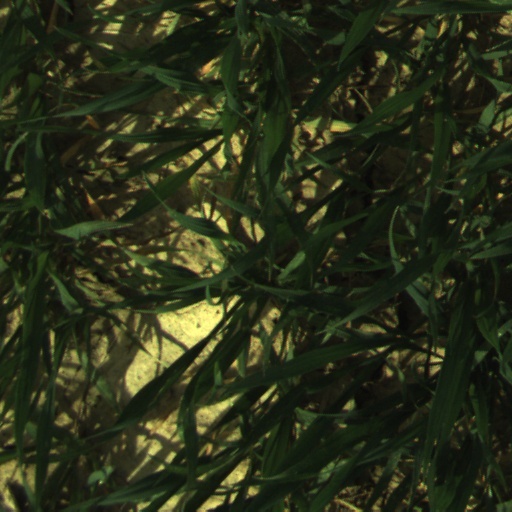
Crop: wheat